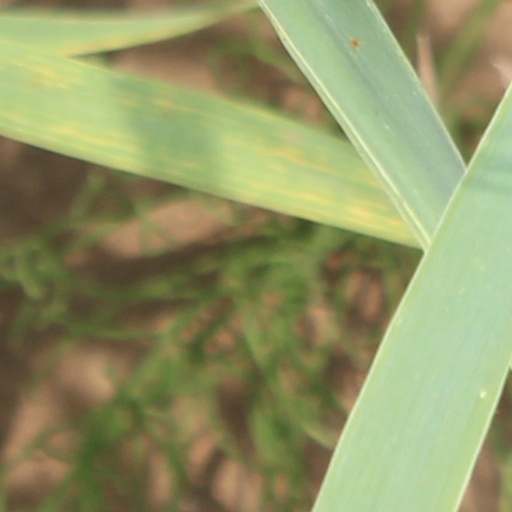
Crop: wheat